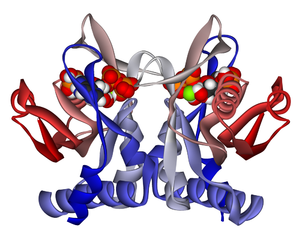
L'adénine phosphoribosyltransférase est une glycosyltransférase qui catalyse la réaction :